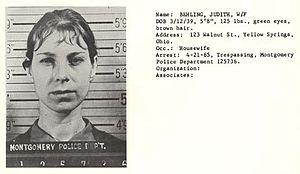
Jude Milhon, de son nom de naissance Judith Milhon, née le 12 mars 1939 à Anderson, Indiana et morte le 19 juillet 2003, est une hackeuse et auteure américaine, aussi connue sous le pseudonyme de St. Jude.